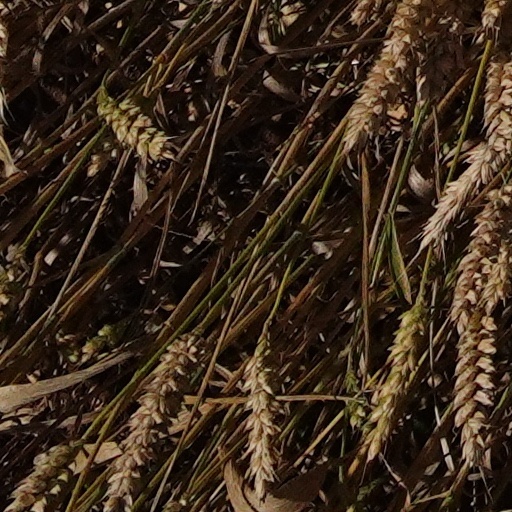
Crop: wheat